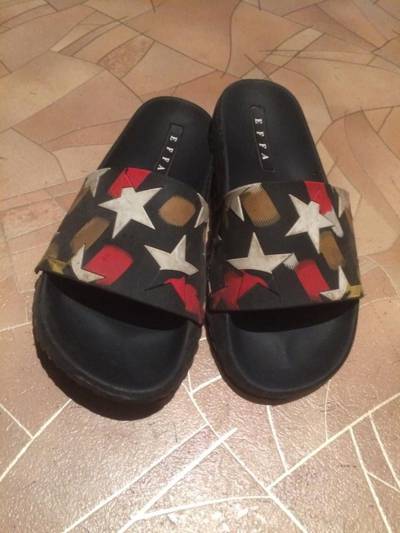
Waste category: shoes